Anja Silja

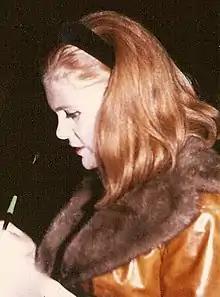
Anja Silja in 1968

Anja Silja Regina Langwagen (born 17 April 1940) is a German soprano singer.